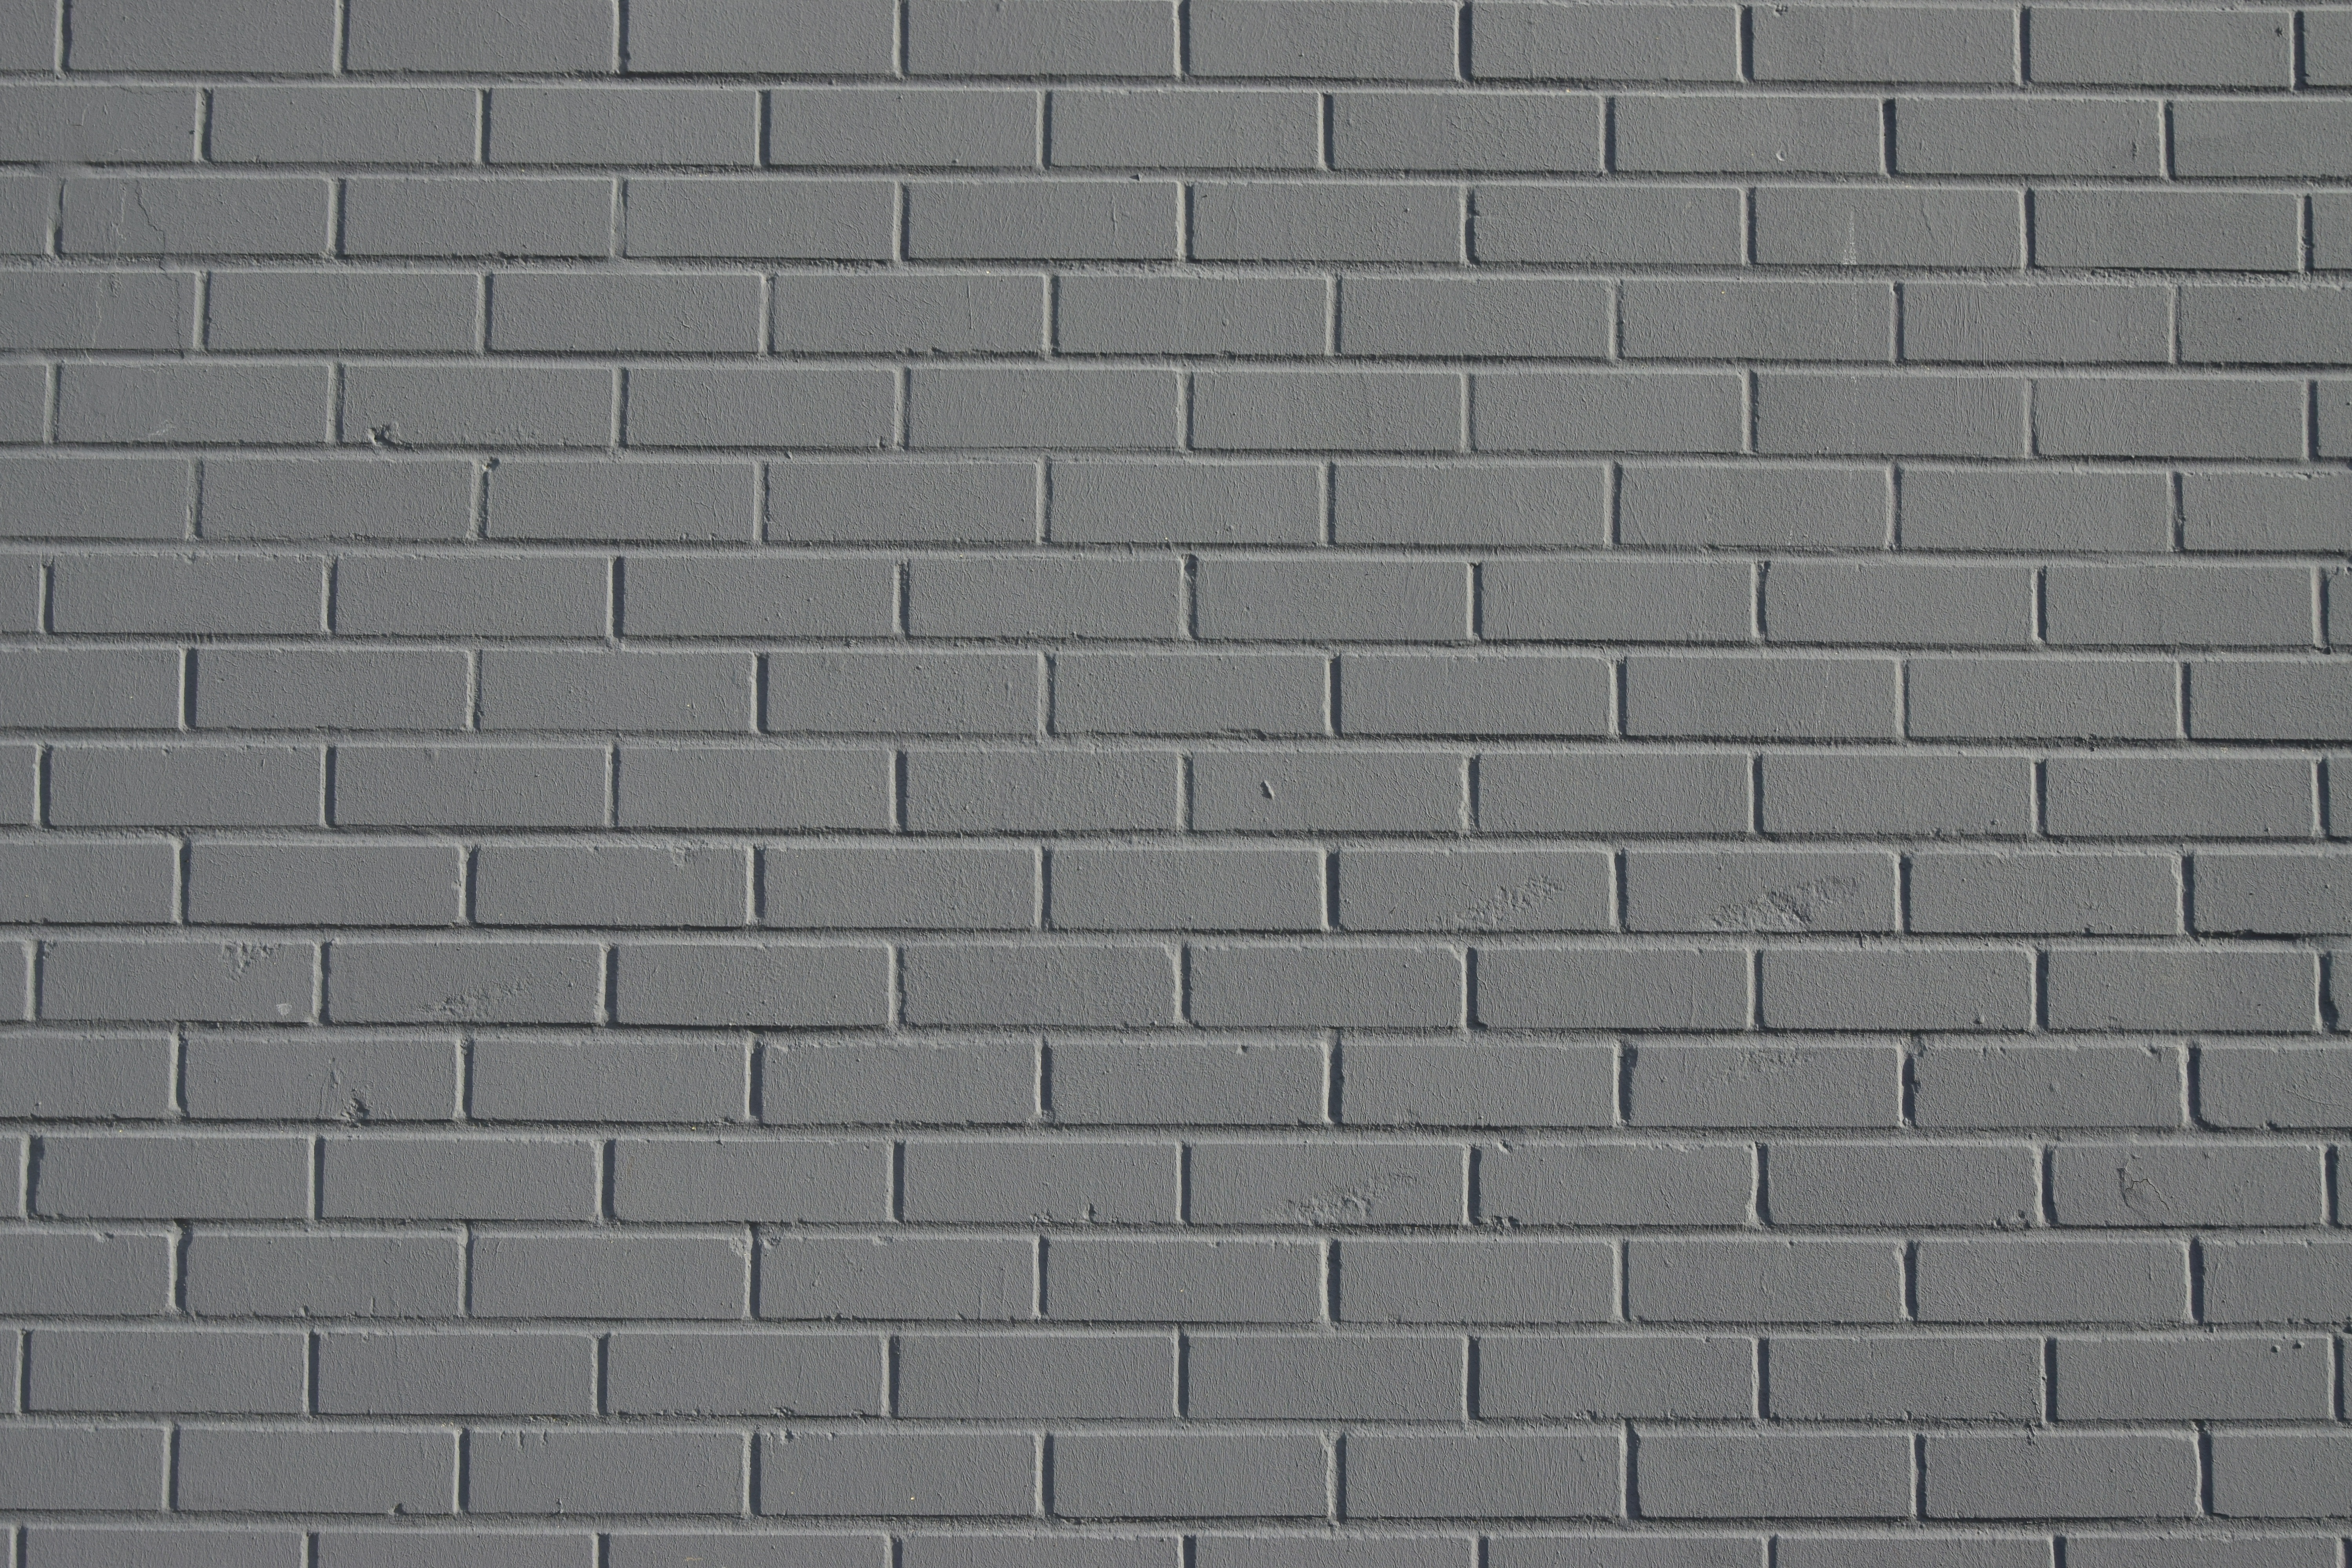
texture, floor, roof, cobblestone, wall, stone, asphalt, pattern, tile, stone wall, brick, material, grey, background, brickwork, masonry, flooring, road surface